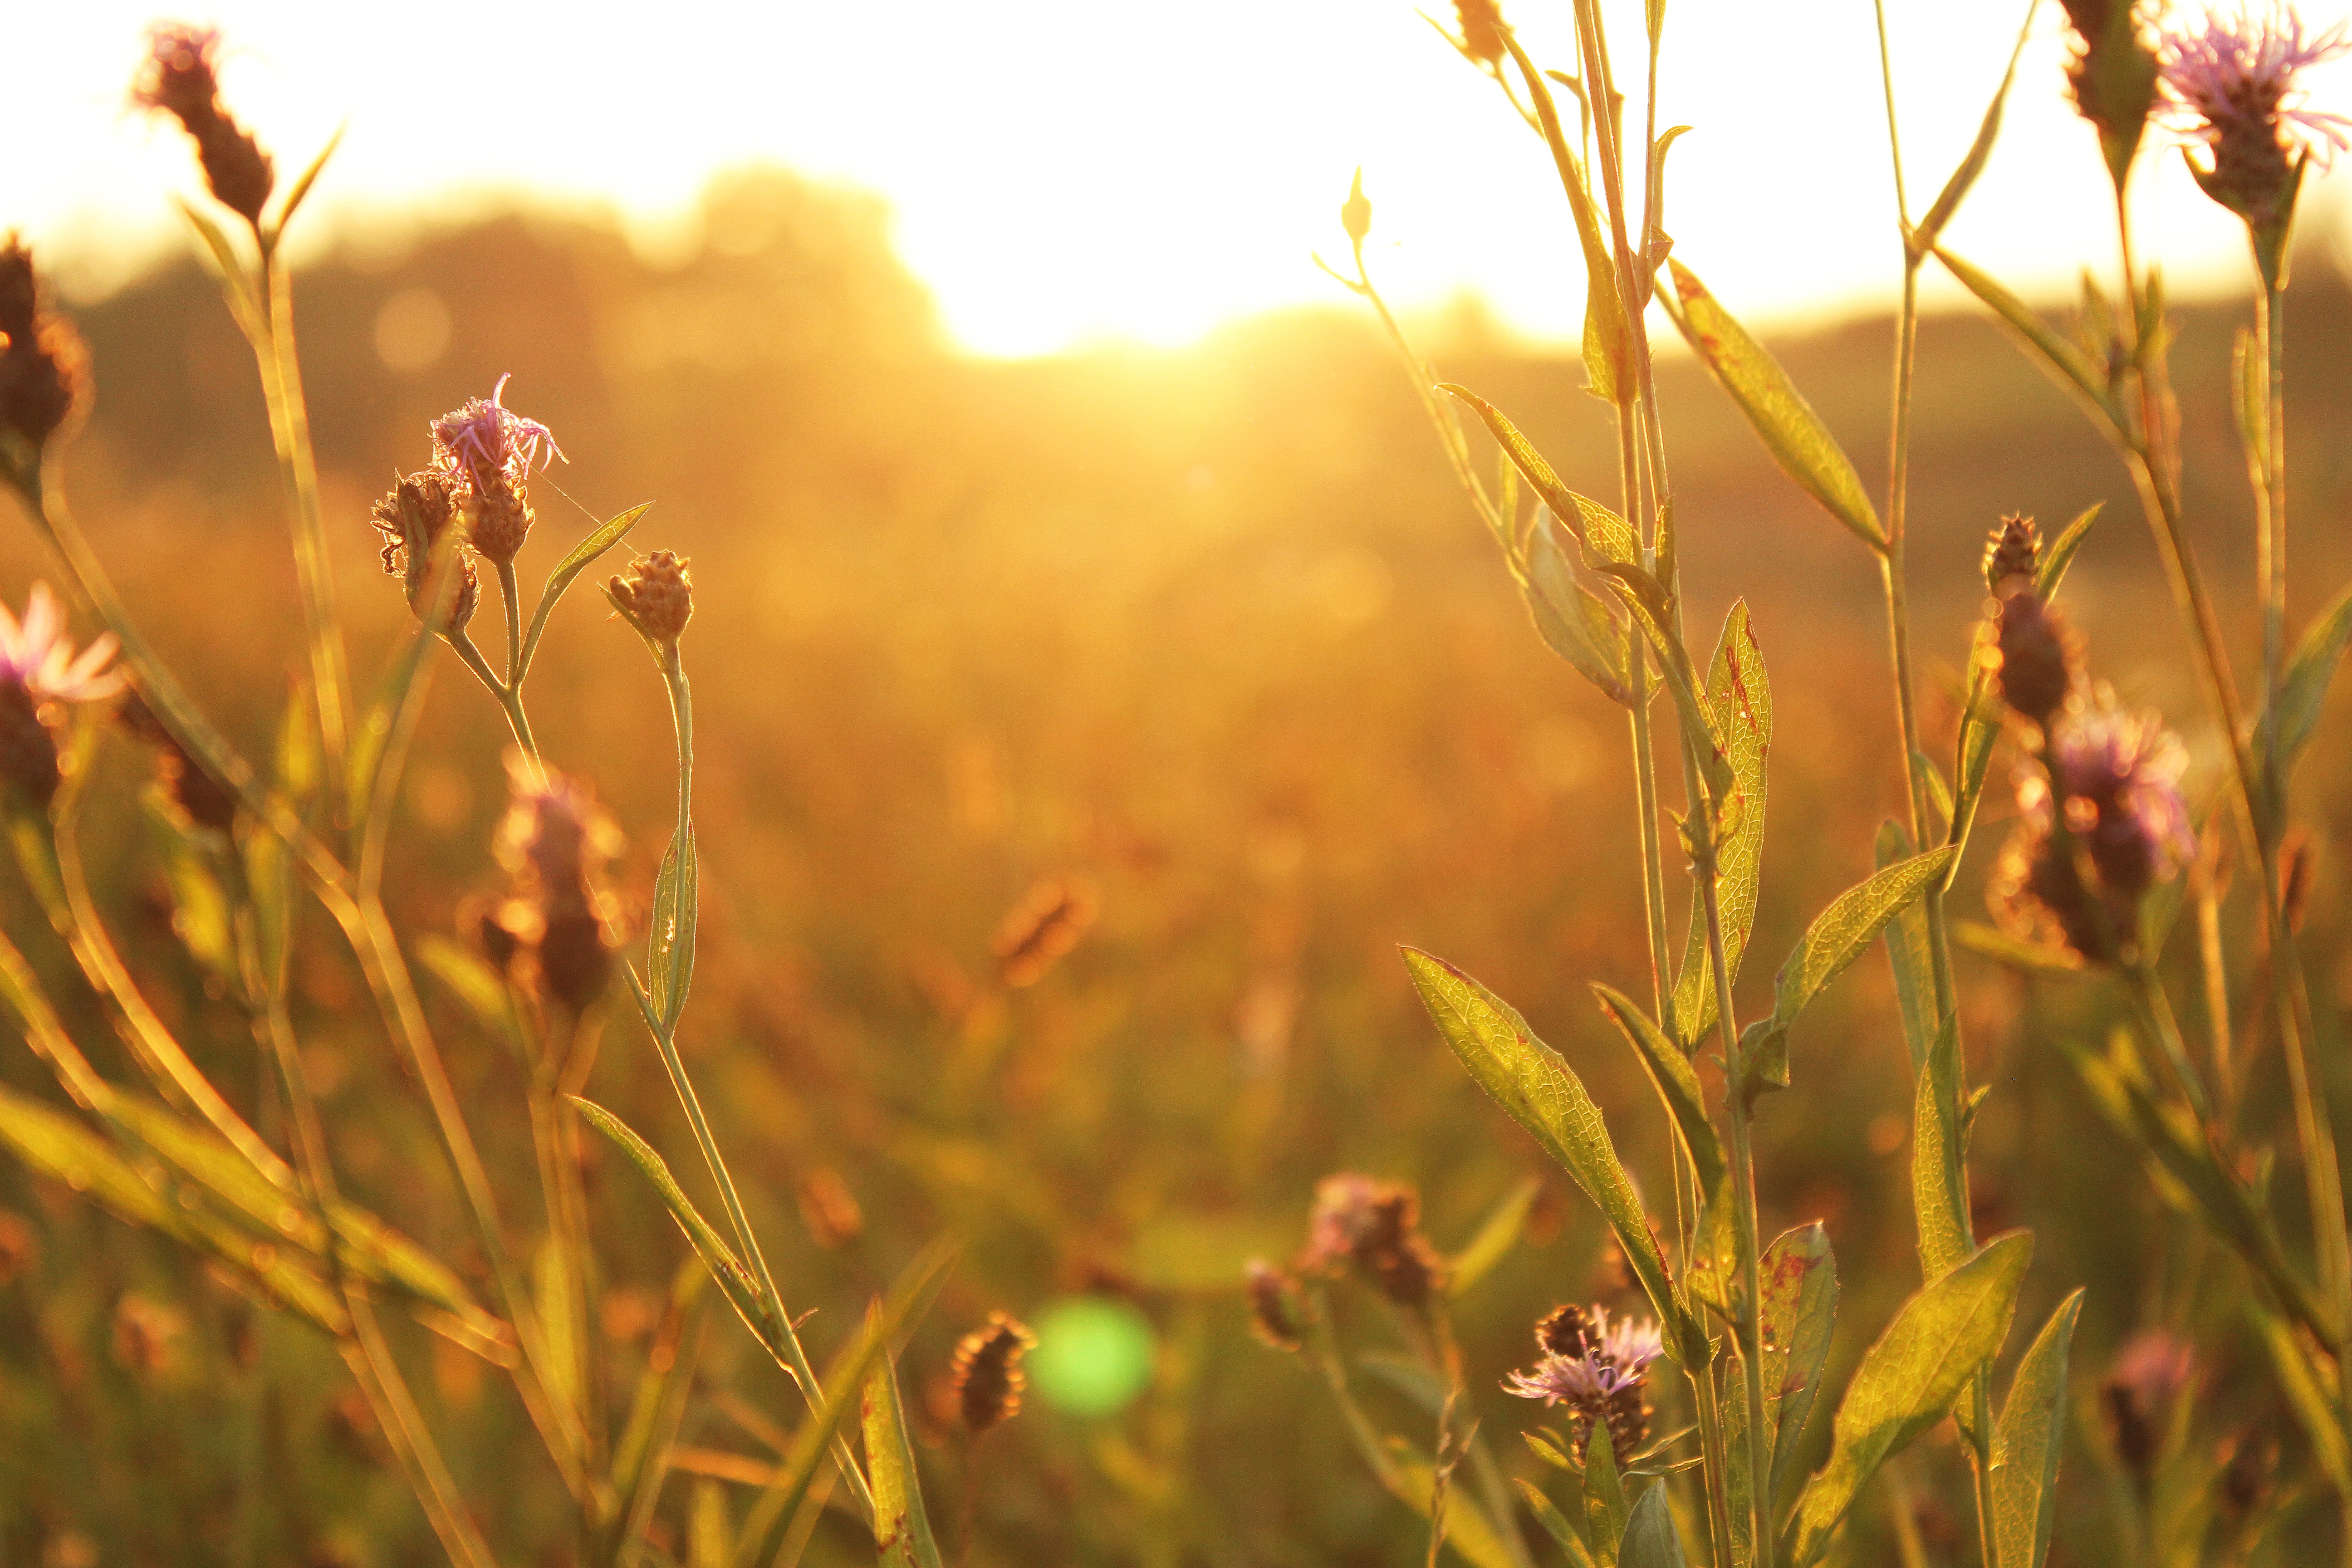
nature, grass, branch, plant, sun, sunrise, sunset, field, meadow, prairie, sunlight, morning, leaf, flower, crop, autumn, agriculture, flora, wildflower, flowers, close up, wild flowers, outdoors, grassland, macro photography, morning sun, flowering plant, grass family, plant stem, land plant, corn flowers